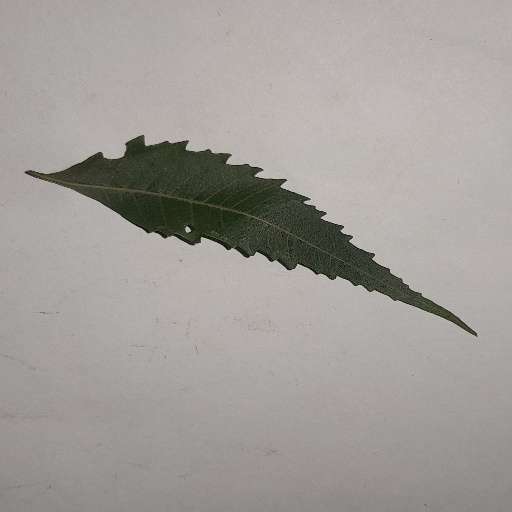
Species: Neem
Leaf condition: Healthy Leaf